Two Hound Dogs

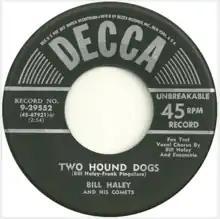
1955 45 single release as Decca 9-29552.

"Two Hound Dogs" is a 1955 rock and roll song composed by Bill Haley and Frank Pingatore. The song was released as a Decca single by Bill Haley and His Comets. The Decca single peaked at No. 31 on the "Cash Box" singles chart.